Question: What is lying in the wood chips?
Tambaya: Menene yake kwance akan diddigar itace?
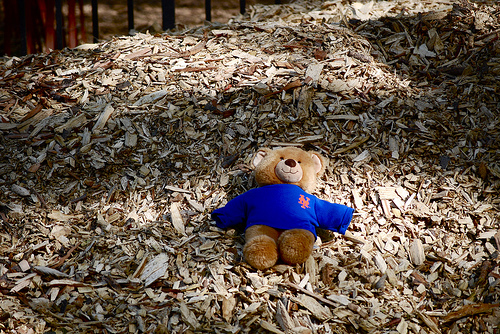
Answer: A teddy bear.
Amsa: Yar tsana.